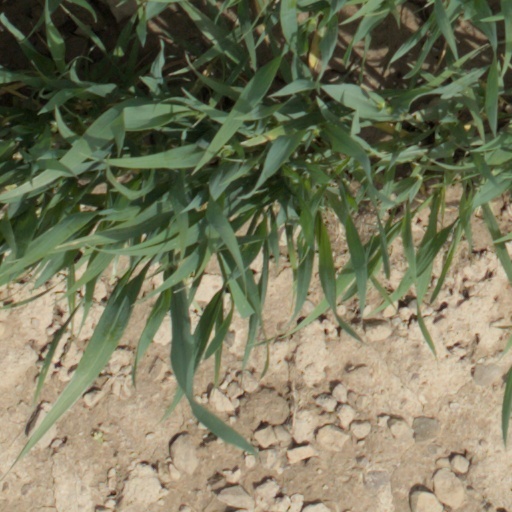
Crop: wheat